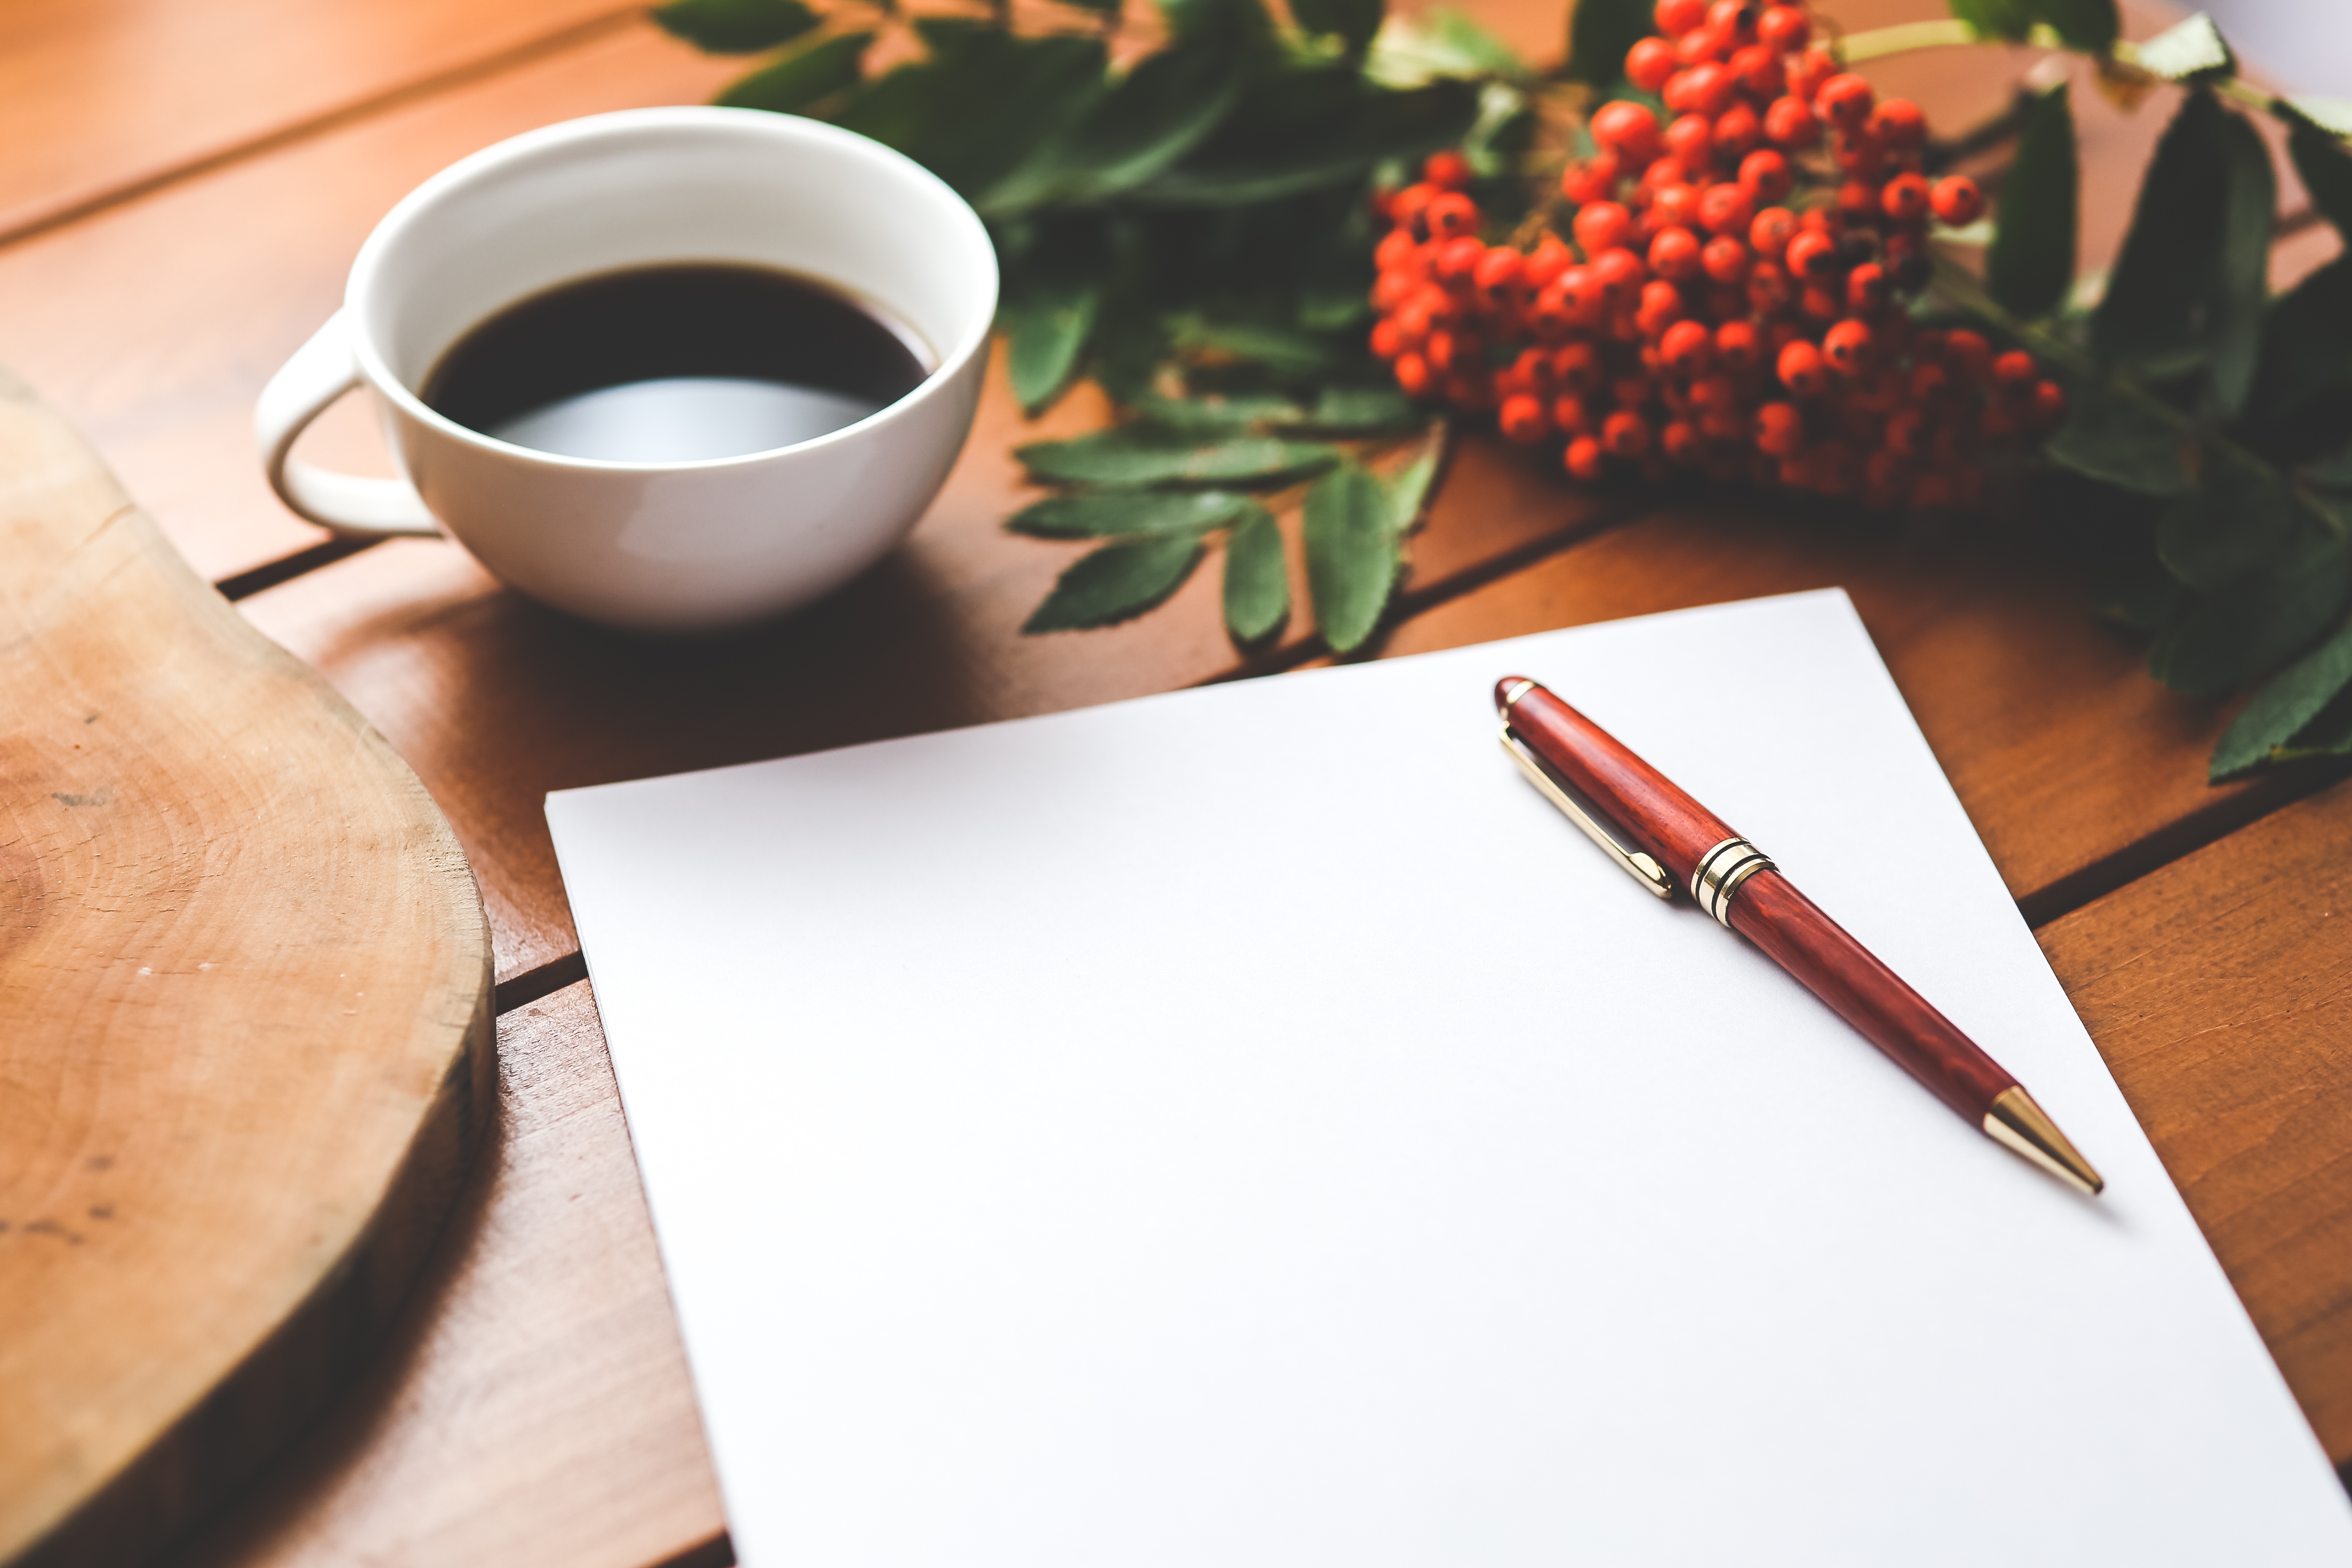
desk, writing, work, working, table, coffee, white, pen, cup, workspace, business, paper, note, brand, blank, design, wooden, calligraphy, workplace